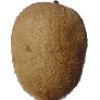
Label: Kiwi 1